Mary's Land

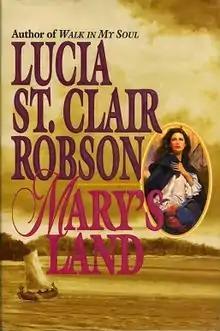
First edition

Mary's Land, by Lucia St. Clair Robson, is a 1995 historical novel, set in the year 1638. It is based on Margaret Brent's life.